Team Penske

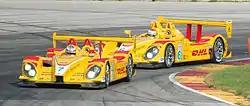
Both of Penske's RS Spyders at the 2007 Generac 500 where they scored an overall victory

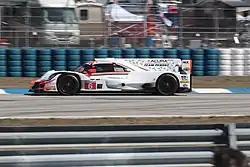
Penske ran the Acura ARX-05 in the DPi class, to some successful results.

Marlboro, the iconic cigarette brand, began its sponsorship of Team Penske at the 1989 Indianapolis 500 and served as the primary sponsor for all Penske IndyCars starting in 1991. This partnership helped define the team’s identity through the 1990s and early 2000s.